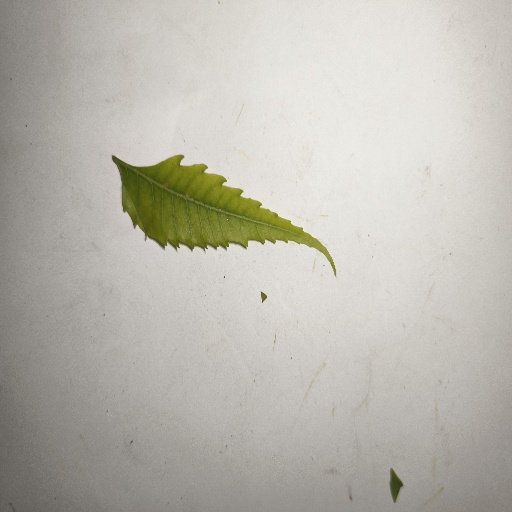
Species: Neem
Leaf condition: Yellow Leaf